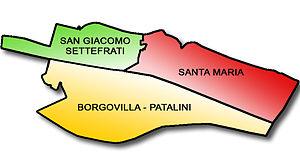
Barletta [bar’letta] est une ville italienne d'environ 94.340 habitants, un des trois chefs-lieux de la province de Barletta-Andria-Trani, dans la région des Pouilles.